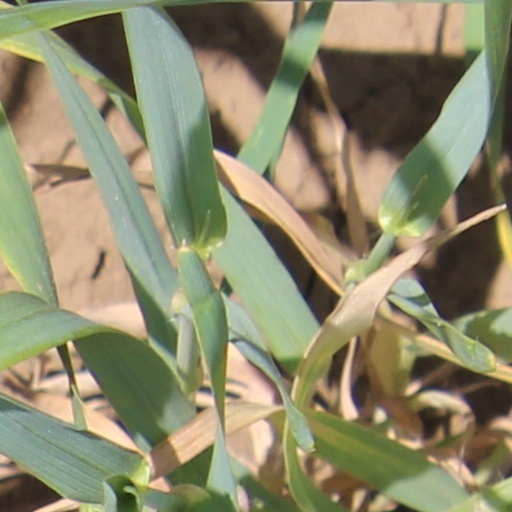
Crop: wheat